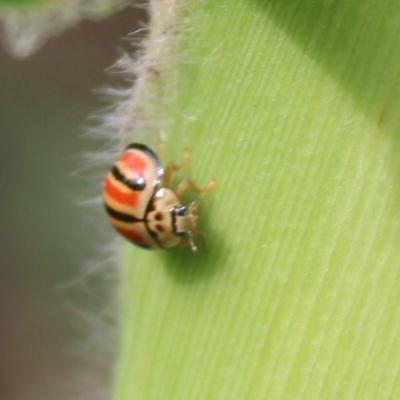
Crop: Maize
Condition: leaf beetle